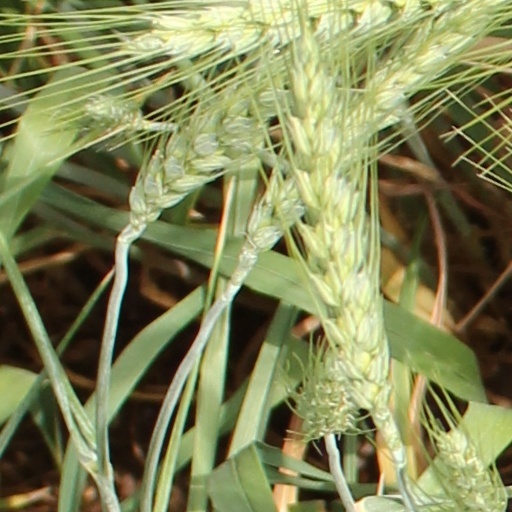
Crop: wheat